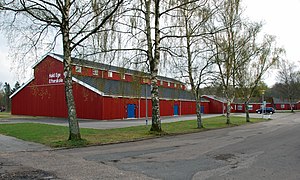
Hald Ege Efterskole
Efterskolens idrætshal. (Foto: Lars Schmidt)
Idrætshallen på Hald Ege Efterskole, placeret ved den tidligere folkekuranstalt i Hald Ege ved Viborg.
Hald Ege Efterskole er en efterskole beliggende i den tidligere folkekuranstalt i Hald Ege ved Viborg.